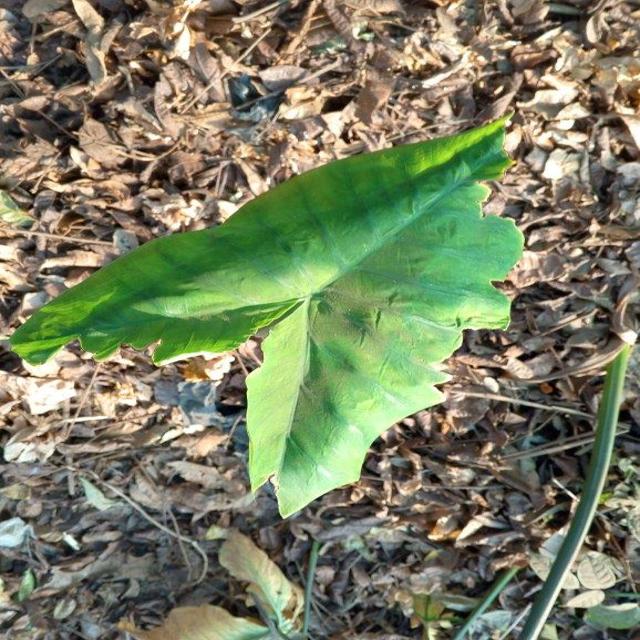
Label: Healthy